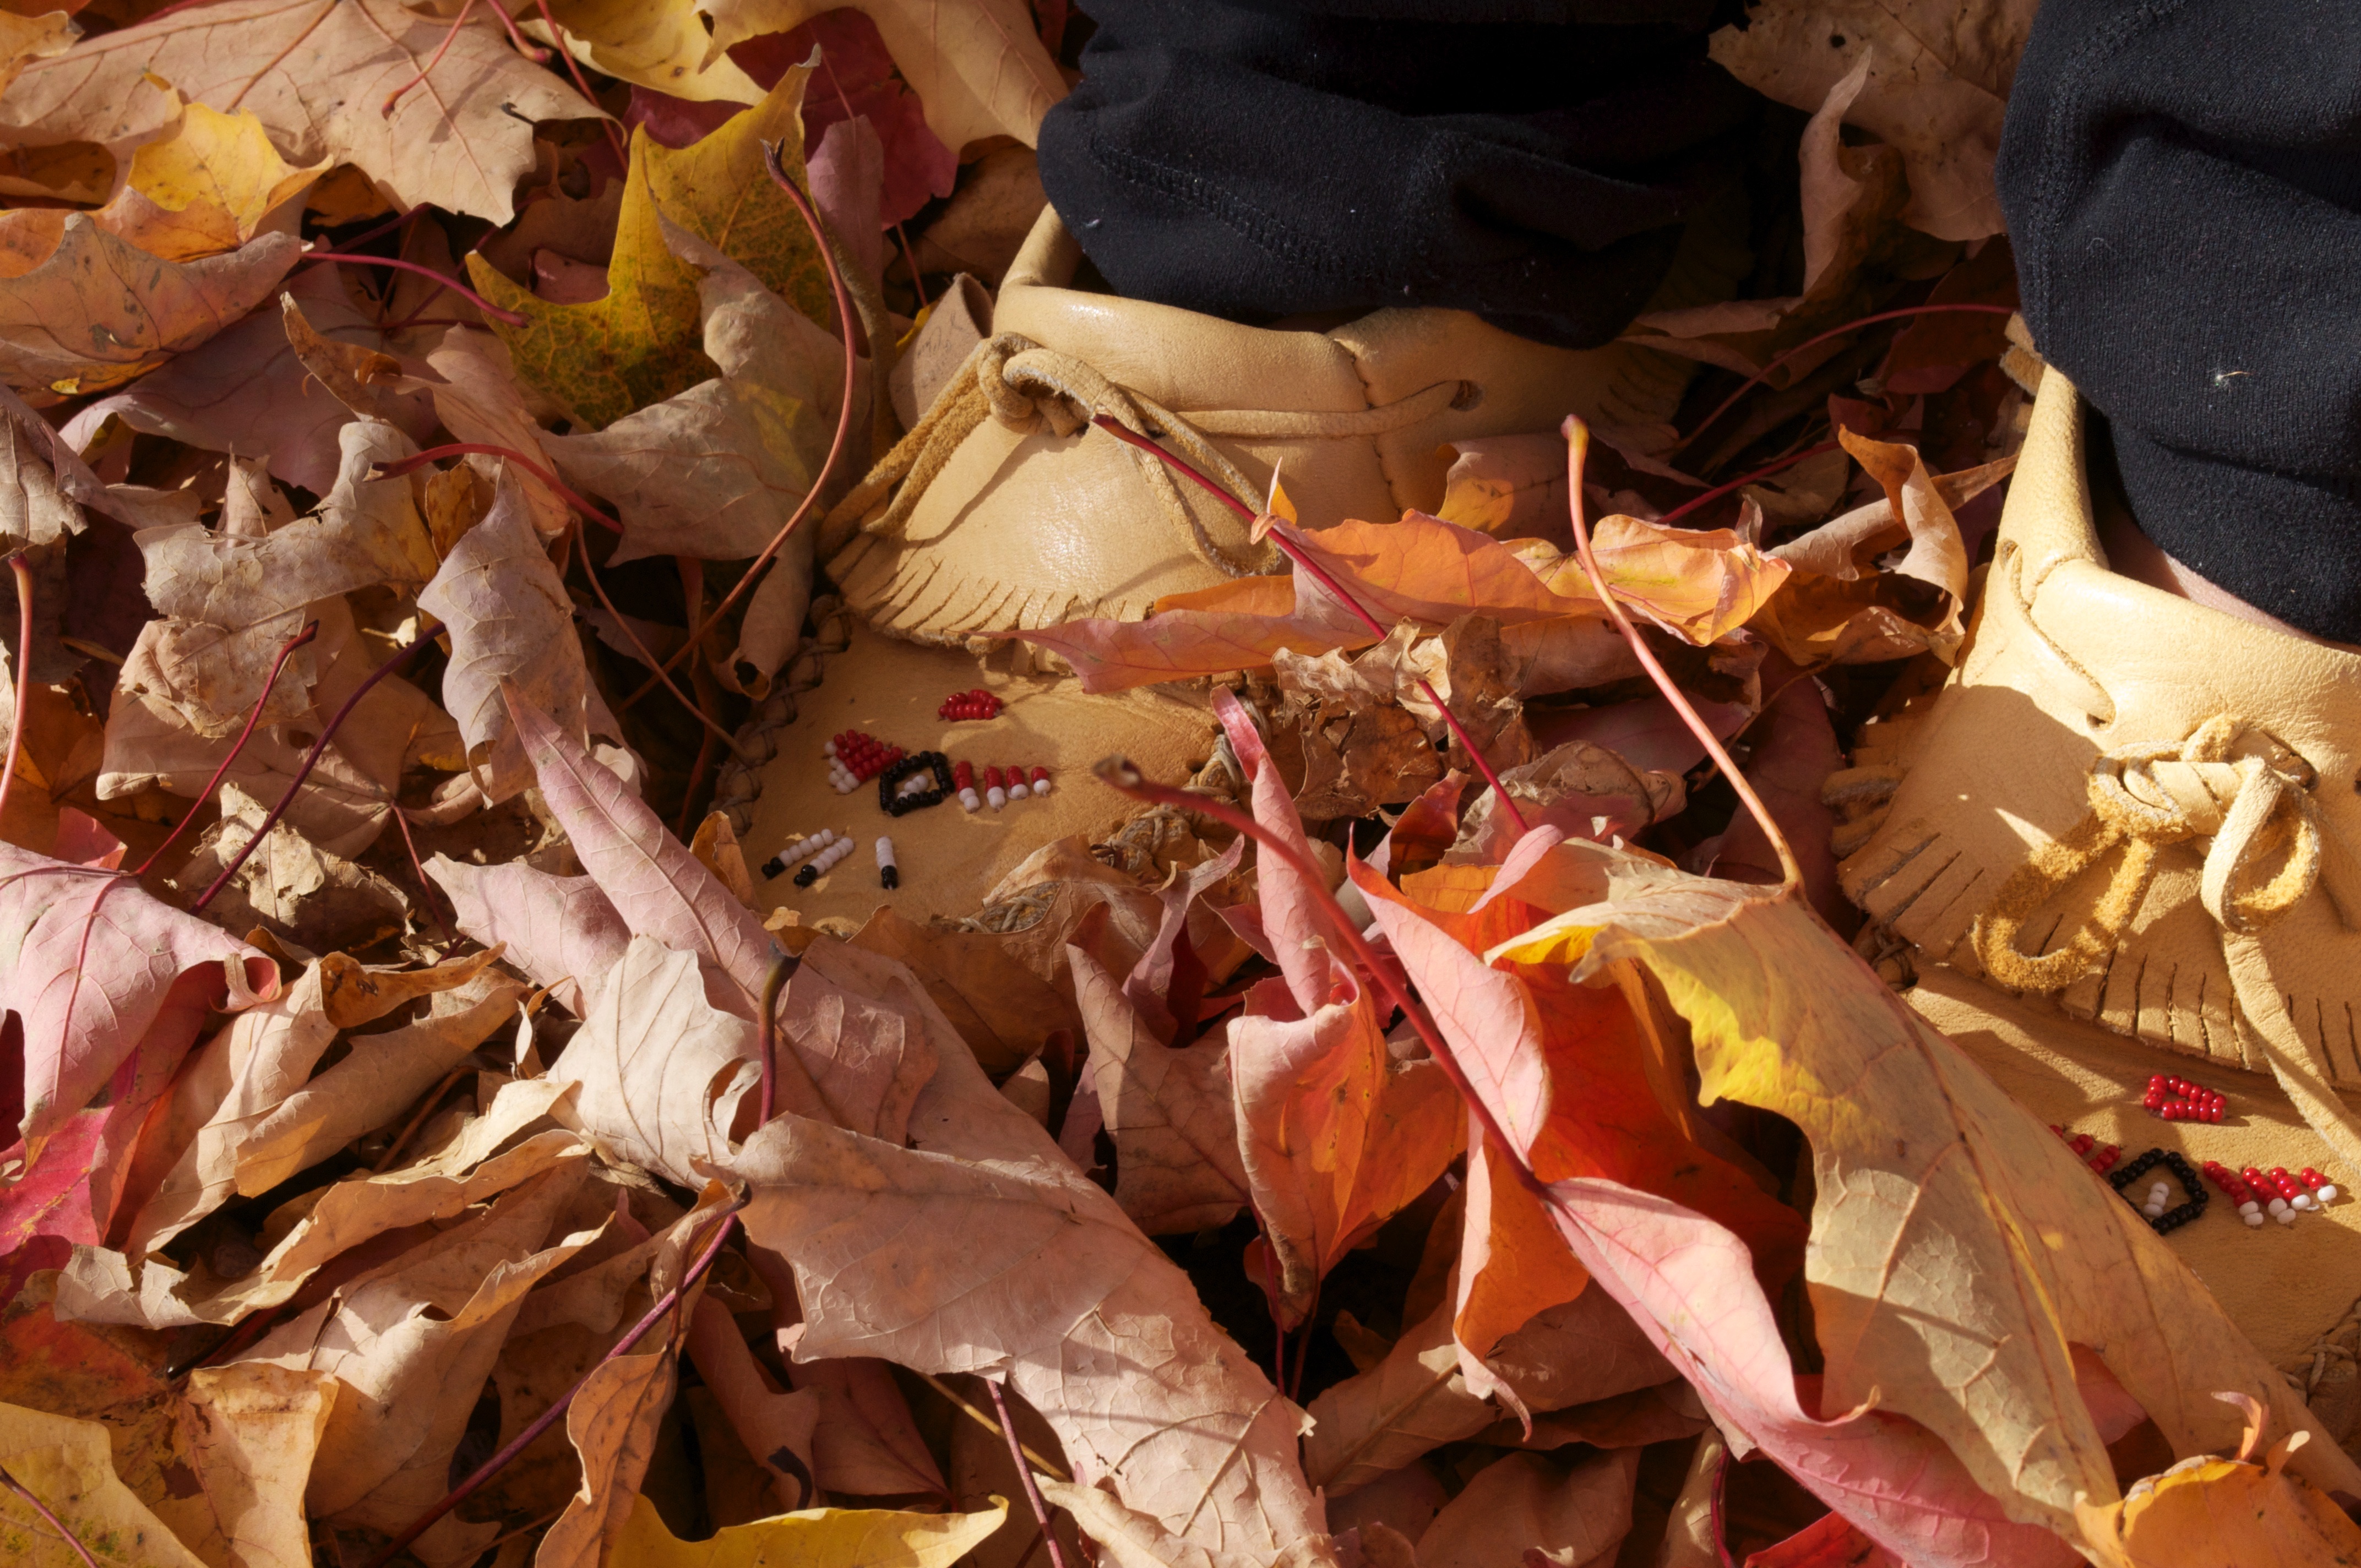
tree, plant, leaf, flower, spring, produce, color, autumn, season